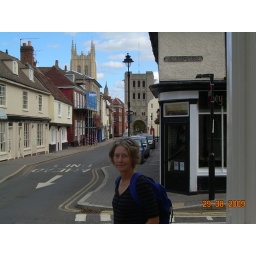
street view looking towards the abbey. Many old houses here with people still living in them.